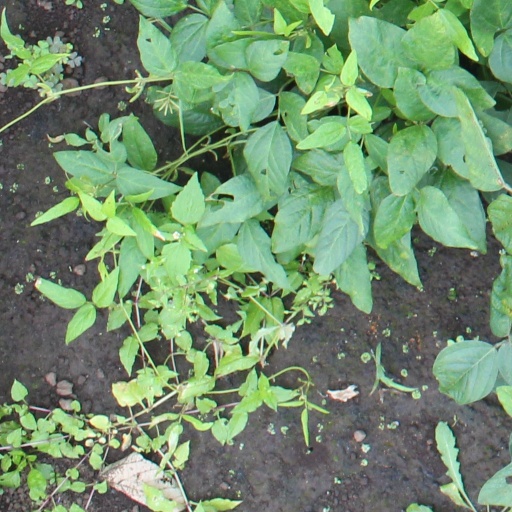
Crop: soybean